Zecca of Venice

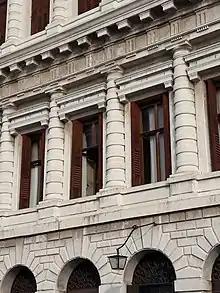
Detail of façade showing rustication of Doric order

To convey a sense of impregnability appropriate to the function of the mint, Sansovino employed for the ground floor heavy rustication which was extended over the Doric order on the floor above. In Venice, such a combination of heavy-cut Istrian limestone and classical orders had already been used by Mauro Codussi for San Michele in Isola (begun 1469) and, in a more muted form, for Palazzo Corner Spinelli (1497–1500). However, it is likely that Sansovino was inspired by the ancient Porta Maggiore built under Claudius (52) and by Giulio Romano's designs for the portal at Villa Madama (1519) as well as for his own residence at Macel de' Corvi (1523–1524, demolished 1902) with which Sansovino would have been familiar from his second period in Rome (1516–1527). Significantly, Sebastiano Serlio, in his seven-volume architectural treatise "Tutte l'opere d'architettura et prospetiva", considered the solution of clean-cut capitals and bases with crude, rusticated columns to represent great strength and to be appropriate to a fortress.